Government College of Fine Arts, Chennai

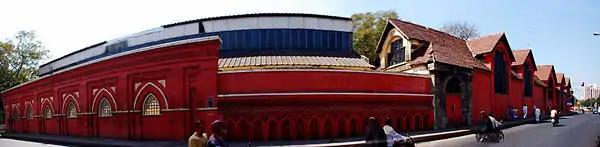
Panoramic view of Government Fine Arts, Chennai

Government College of fine arts, Chennai - offers Bachelor and Master degrees [with Faculty of Engineering, University of Chennai] in fine arts, Courses Offered in Visual communication, Painting, Sculpture, Textile Design, Ceramics and Print Making [graphic arts].